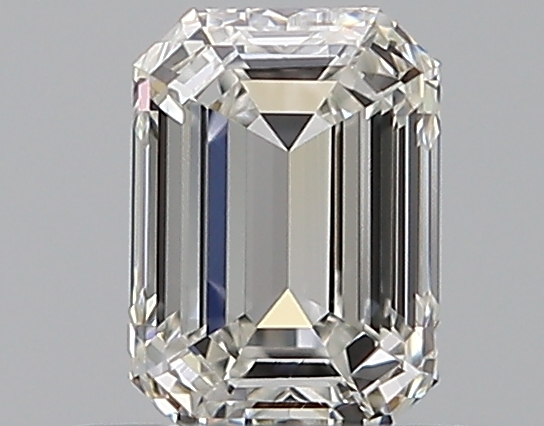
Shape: emerald
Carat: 0.51
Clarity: VVS1
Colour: H
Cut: EX
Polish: EX
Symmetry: VG
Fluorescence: N
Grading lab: GIA
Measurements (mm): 5.18 x 3.72 x 2.55